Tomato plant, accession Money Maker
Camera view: horizontal (90 deg, fisheye); turntable rotation: 120 degrees
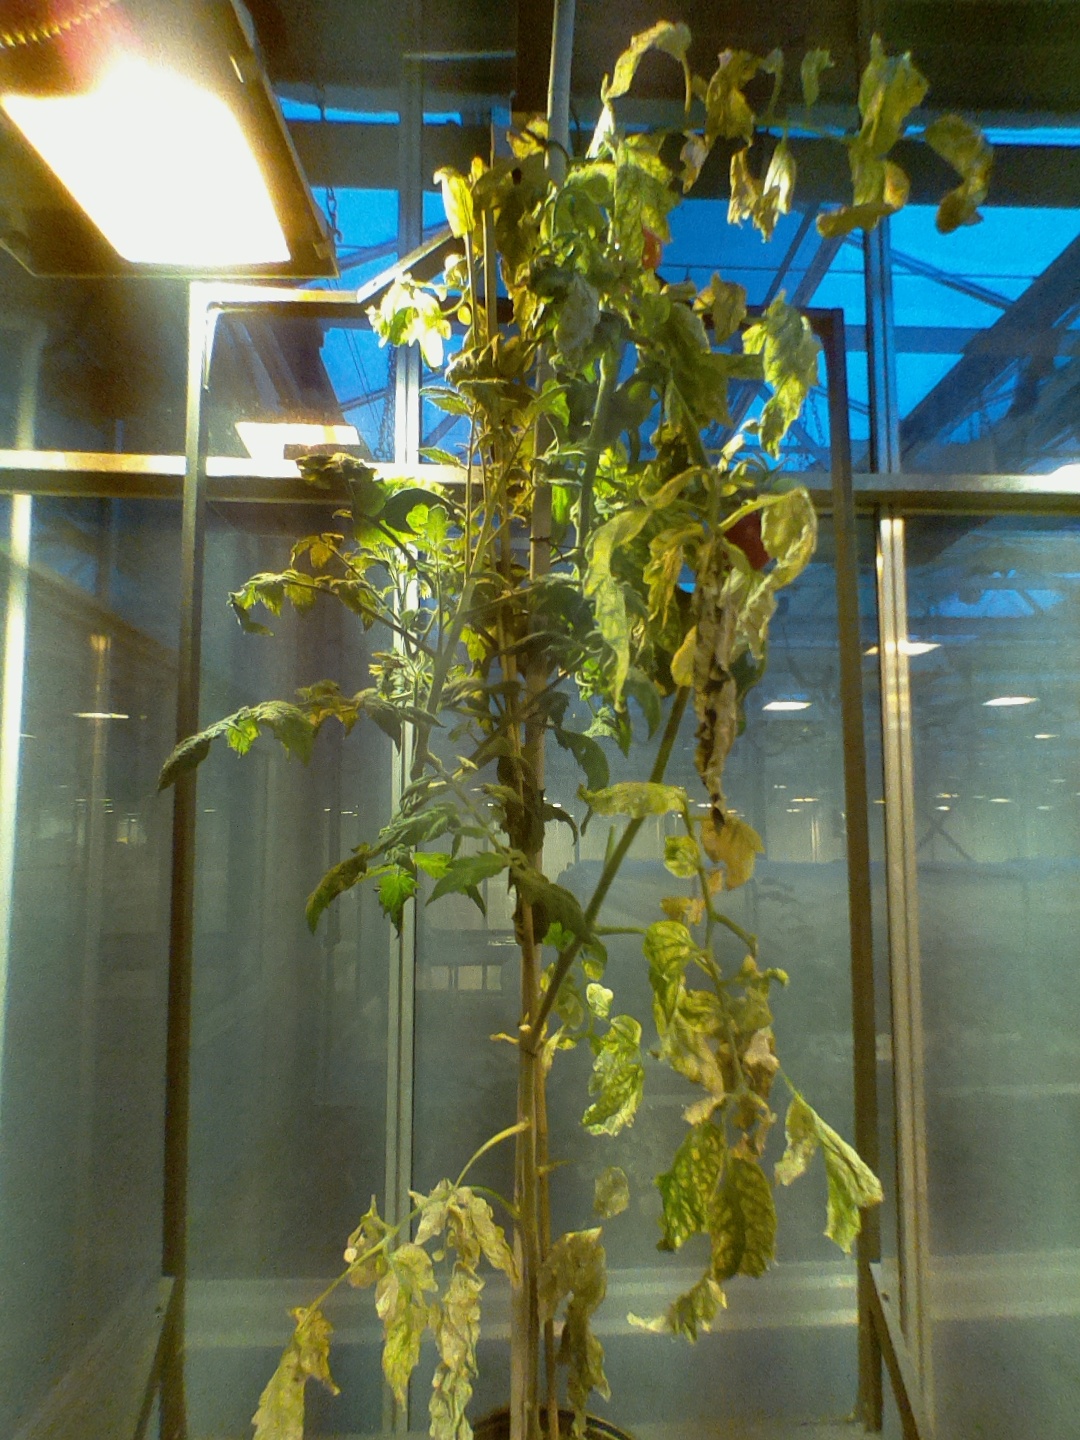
BBCH growth stage 83: 30%-40% of fruits show typical fully ripe color